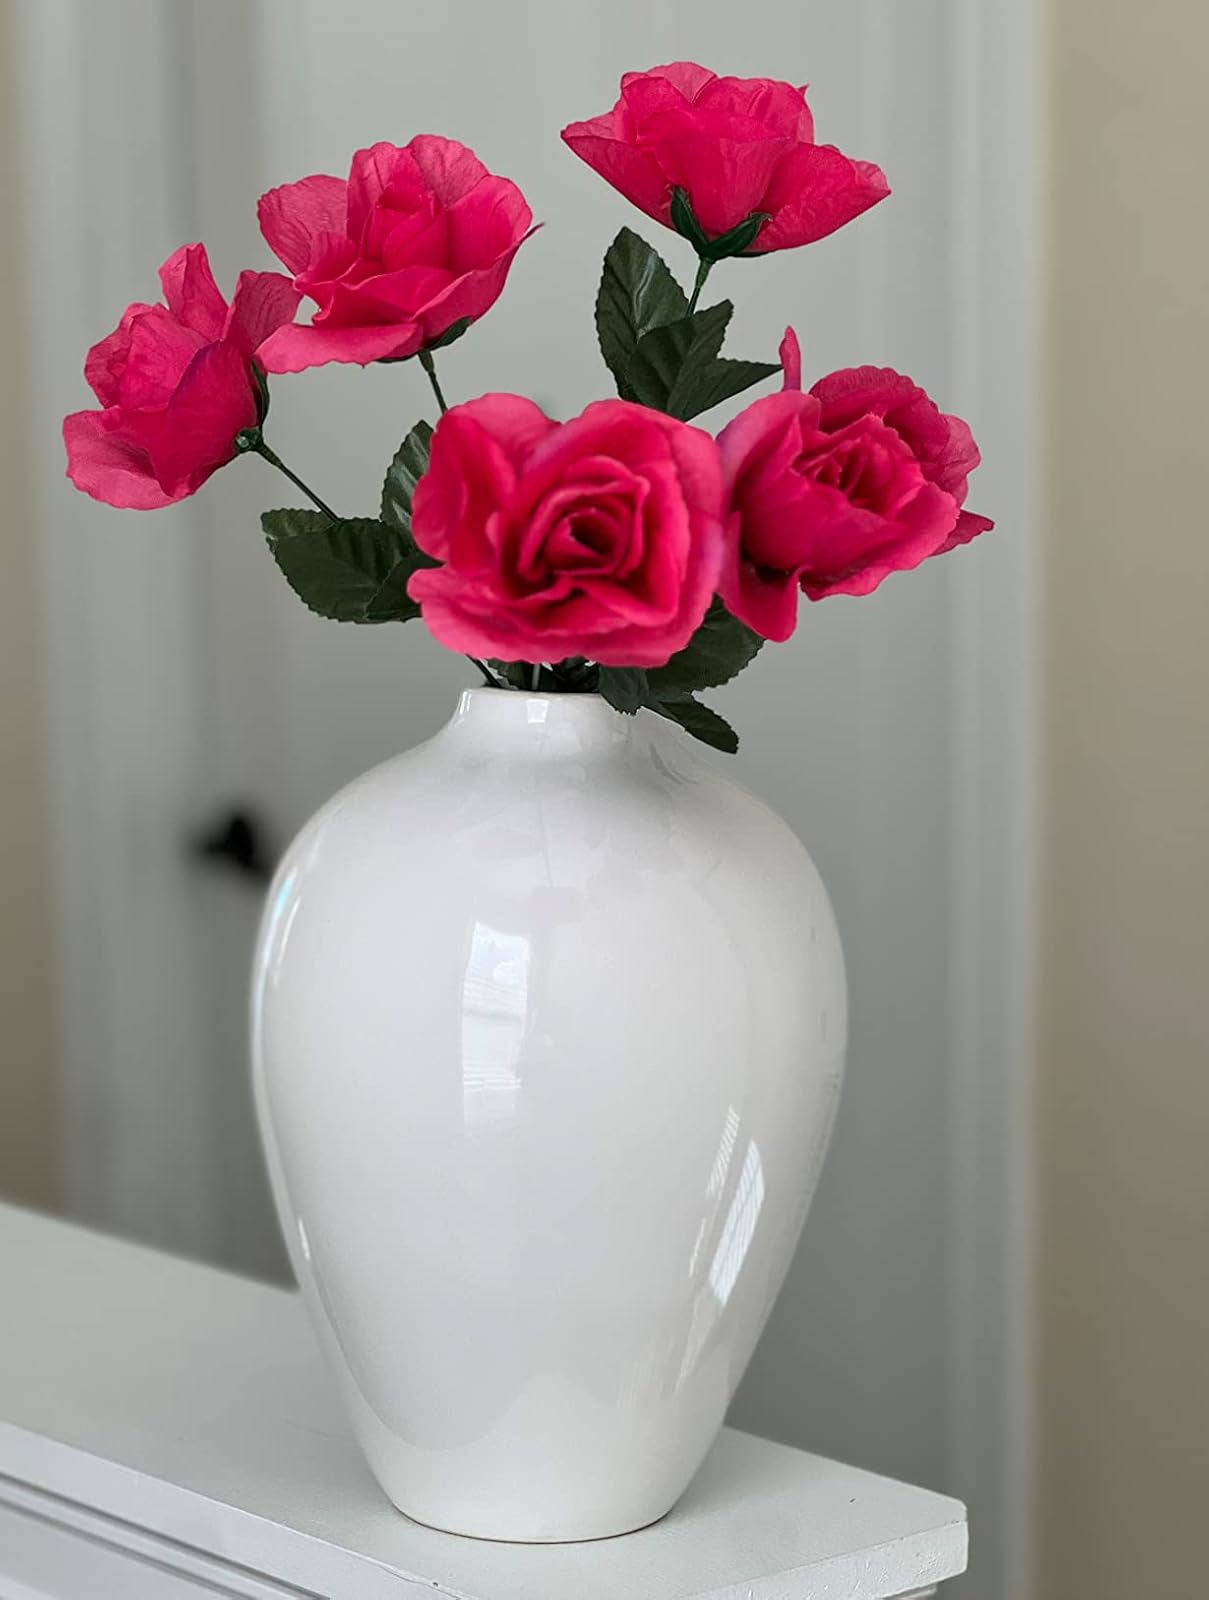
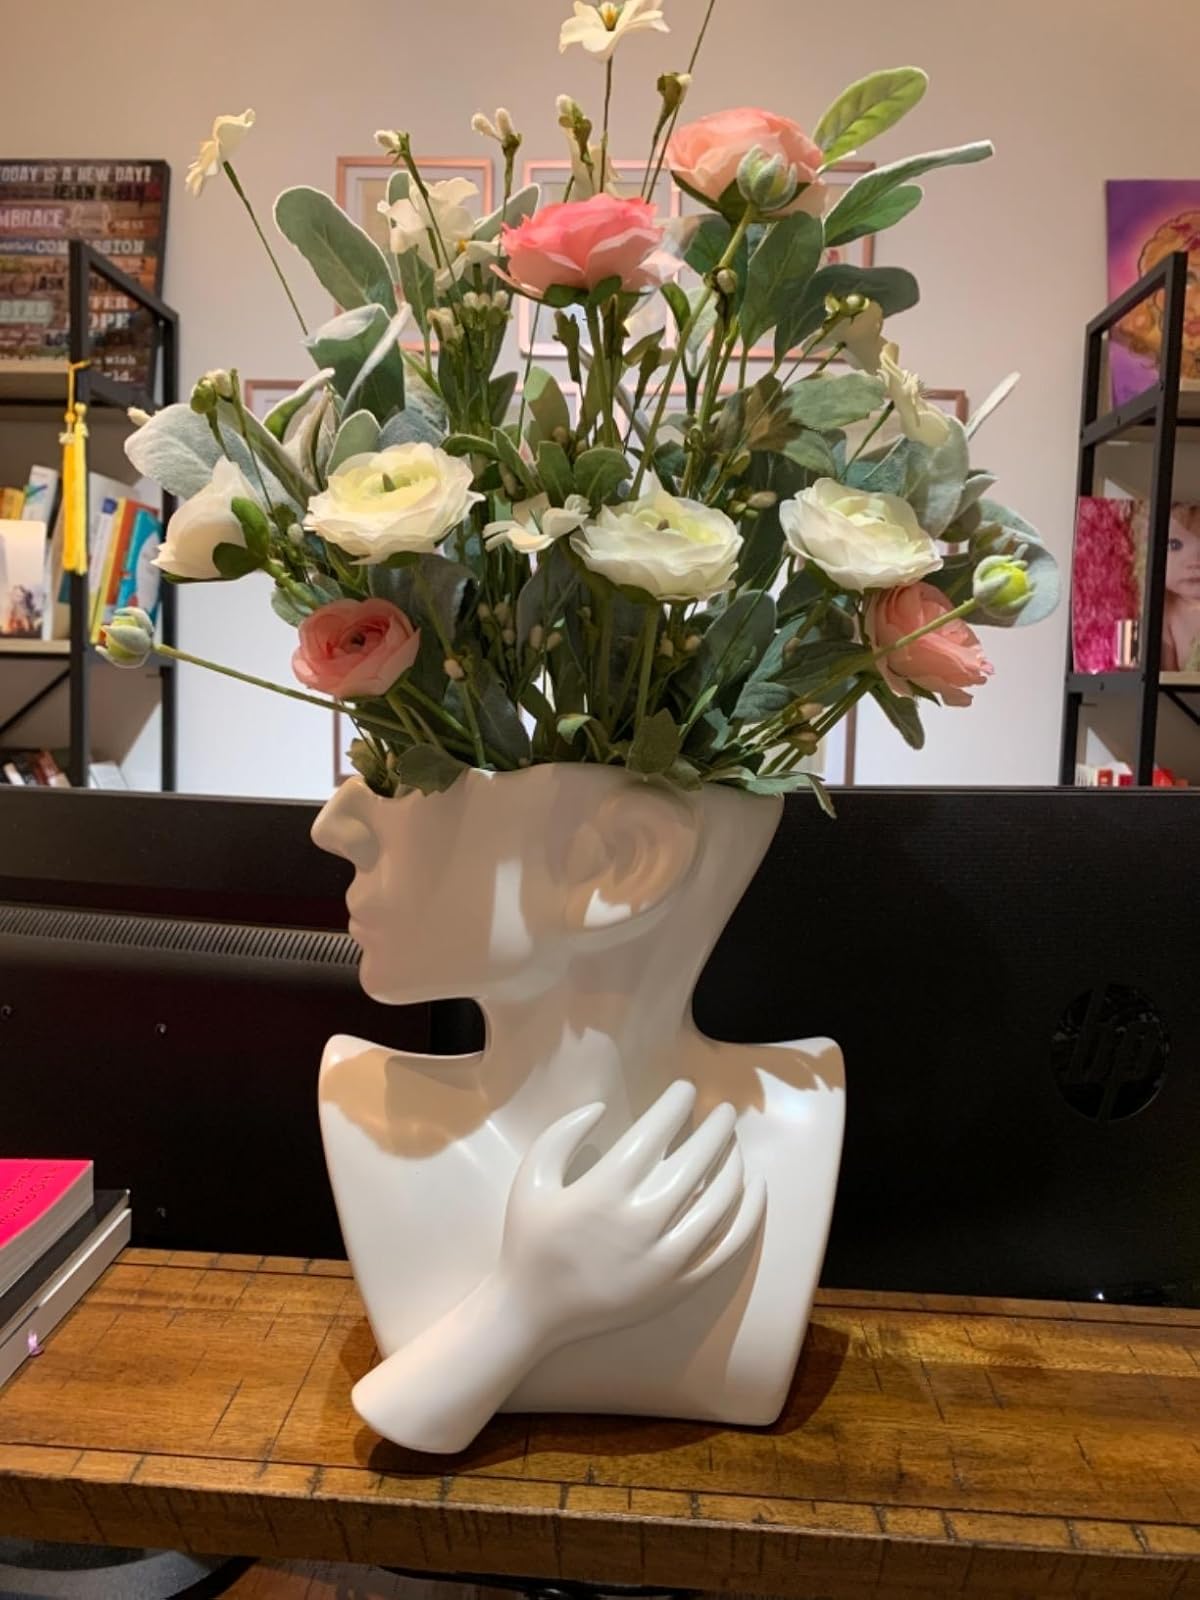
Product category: vase
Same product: no